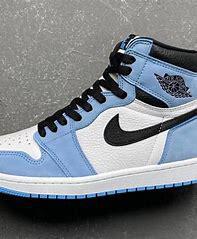
Brand: Nike
Model: 1